List of birds of Tamil Nadu

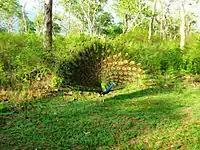
Indian peafowl

The Phasianidae are a family of terrestrial birds. In general, they are plump (although they vary in size) and have broad, relatively short wings.